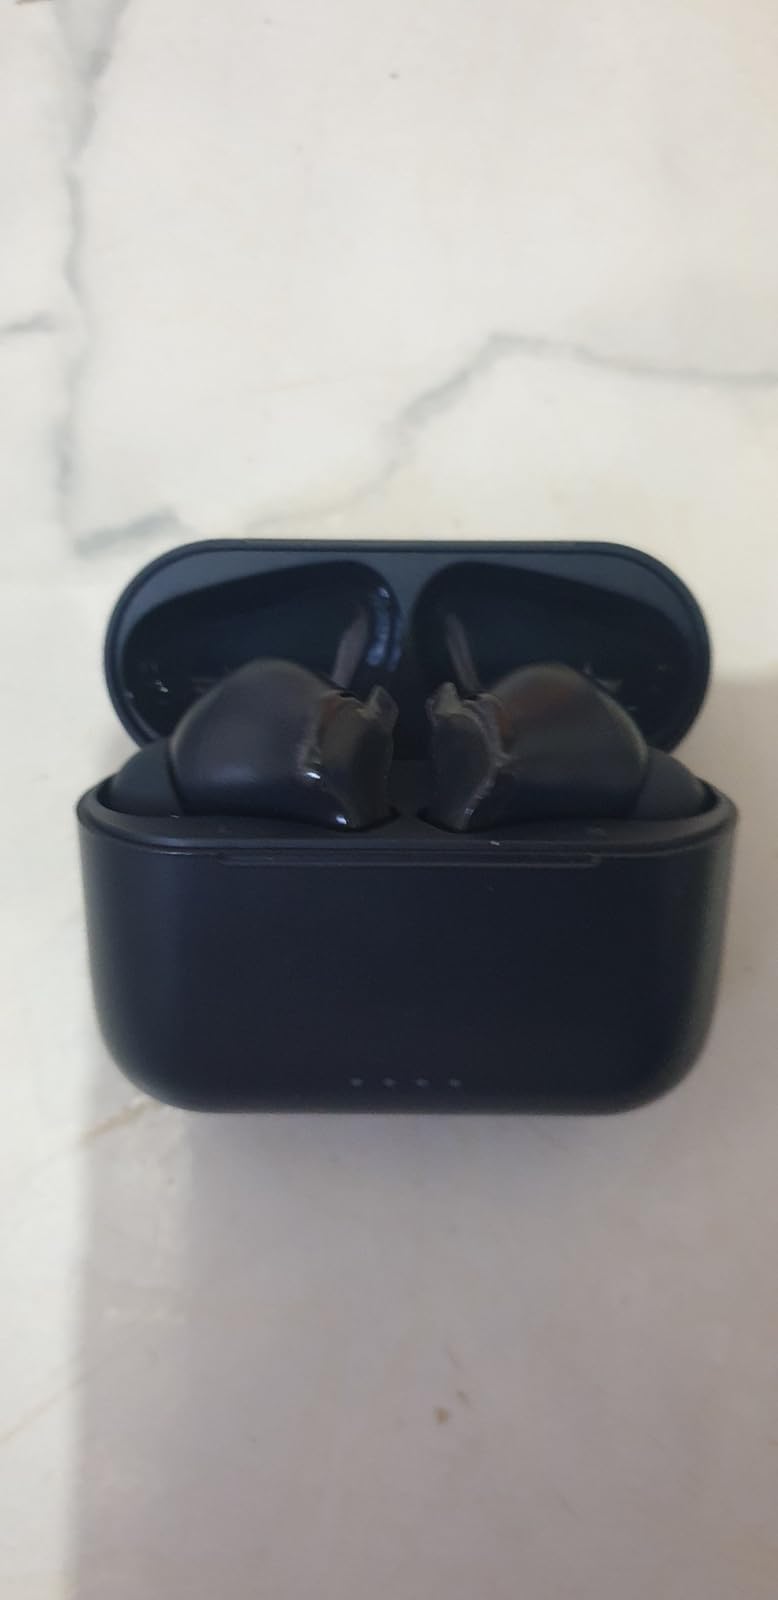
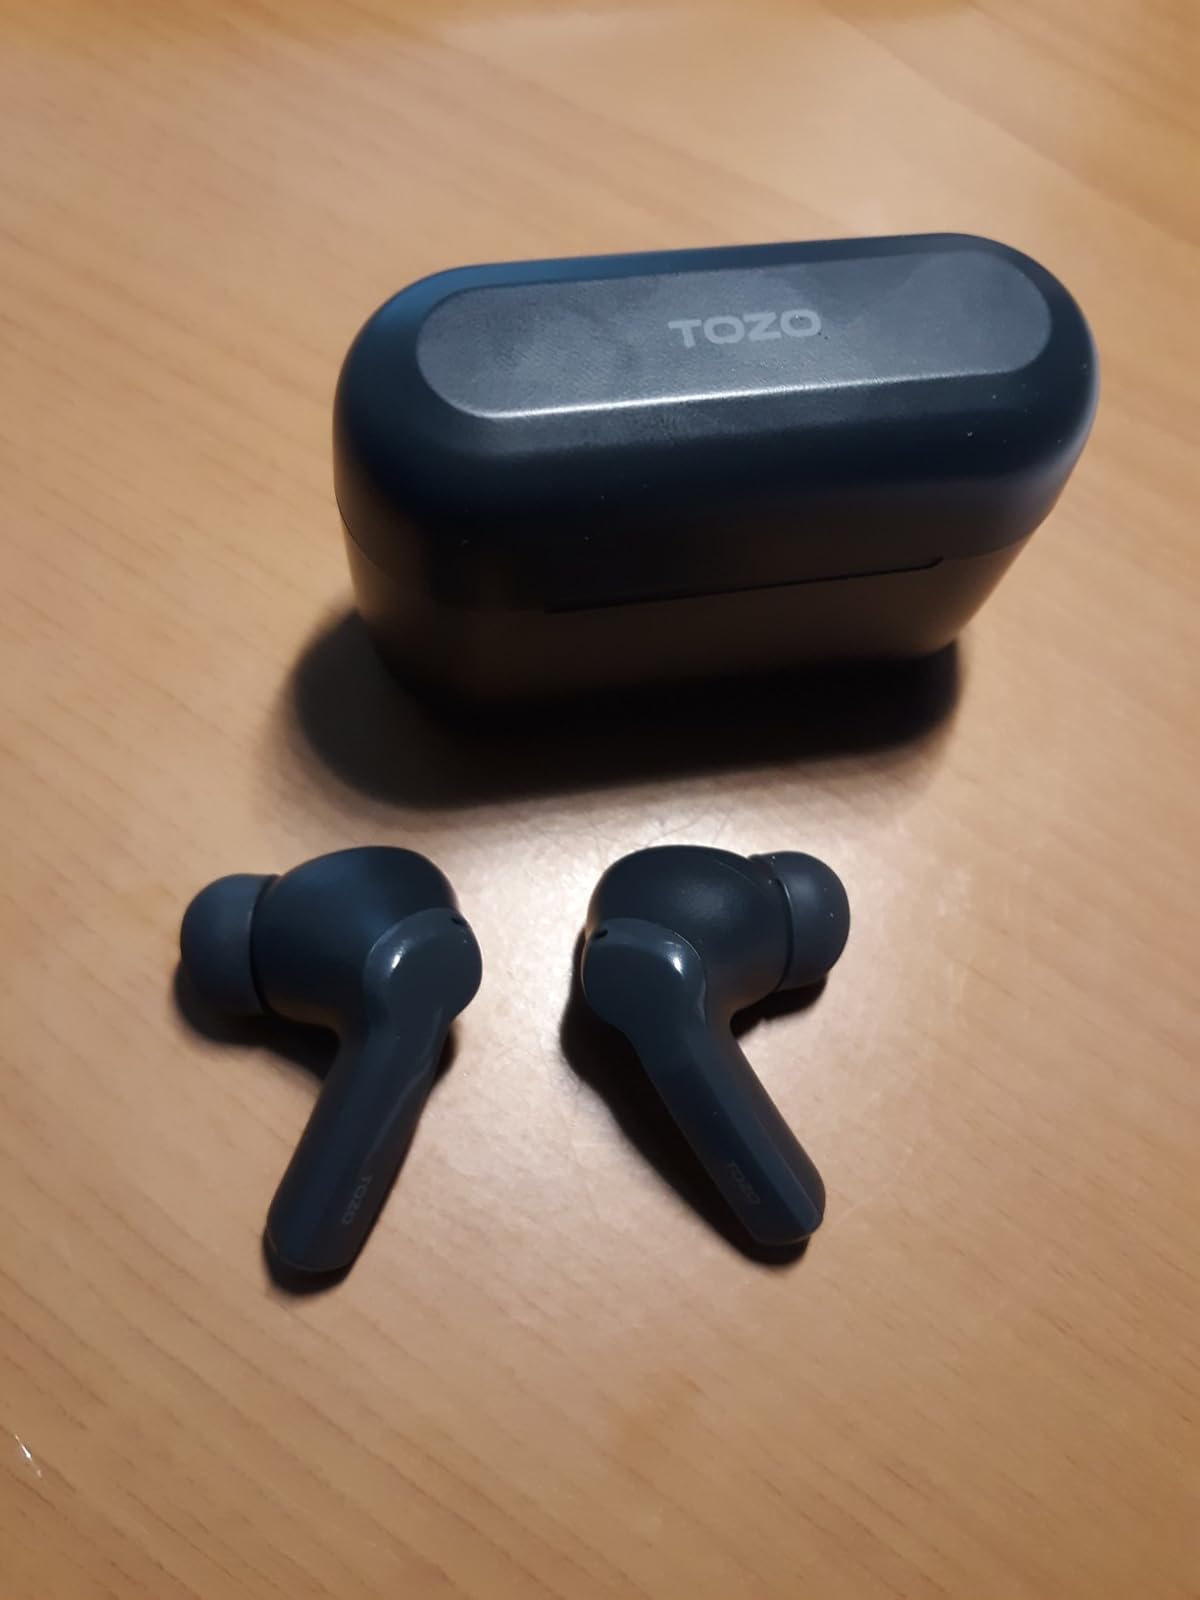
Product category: earbuds
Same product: yes